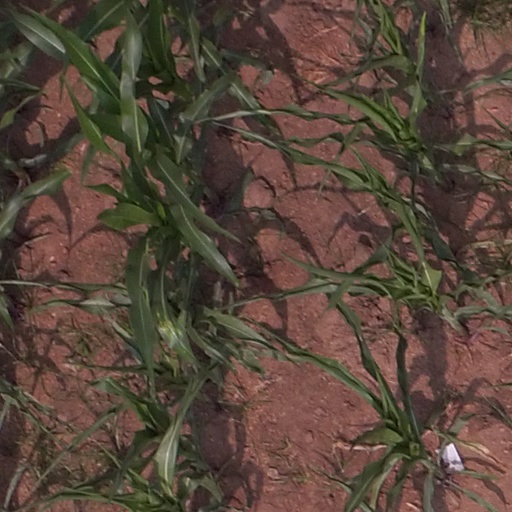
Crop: maize; corn